Peridinin-chlorophyll-protein complex

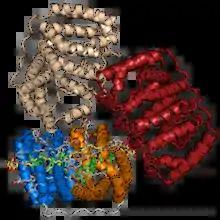
The noncrystallographic trimer thought to be the biologically functional state of the "A. carterae" PCP complex. The lower left monomer is shown with pigments and lipids and is colored to indicate the pseudosymmetrical repeat; for the other two monomers, only the protein is shown, in tan and red.

The PCP protein has been identified in dinoflagellate genomes in at least two forms, a homodimeric form composed of two 15-kD monomers, and a monomeric form of around 32kD believed to have evolved from the homodimeric form via gene duplication. The monomeric form consists of two pseudosymmetrical eight-helix domains in which the helices are packed in a complex topology resembling that of the beta sheets in a jelly roll fold. The three-dimensional arrangement of helices forms a boat-shaped molecule with a large central cavity in which the pigments and lipids are bound. Each eight-helix segment typically binds four peridinin molecules, one chlorophyll a molecule, and one lipid molecule such as digalactosyl diacyl glycerol; however, this stoichiometry varies among species and among PCP isoforms. The most common 4:1 peridinin:chlorophyll ratio was predicted by spectroscopy in the 1970s, but was unconfirmed until the crystal structure of the "Amphidinium carterae" PCP complex was solved in the 1990s. Whether formed from a protein monomer or dimer, the assembled protein-pigment complex is sometimes known as bPCP (for "building block") and is the minimal stable unit. In at least some PCP forms, including that from "A. carterae", these building blocks assemble into a trimer thought to be the biologically functional state.